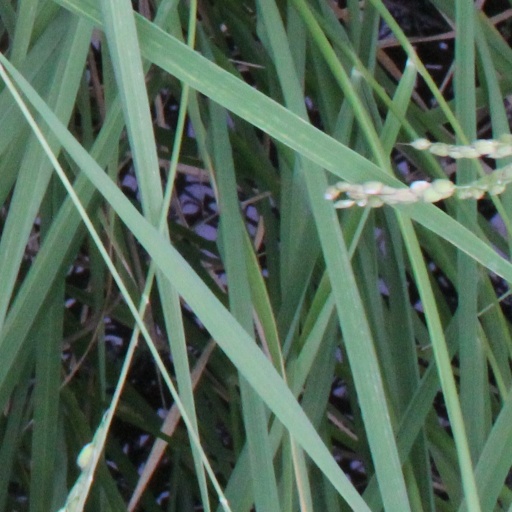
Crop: rice